The Last Tycoons

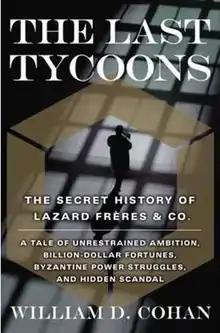
Hardcover edition

The Last Tycoons: The Secret History of Lazard Frères & Co. is the debut book by William D. Cohan. It was released on April 3, 2007 by Doubleday. It focuses on the history of the prominent investment bank Lazard Frères. The book won the 2007 Financial Times and Goldman Sachs Business Book of the Year Award.